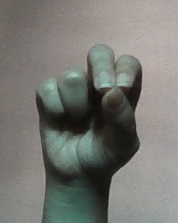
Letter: gaaf